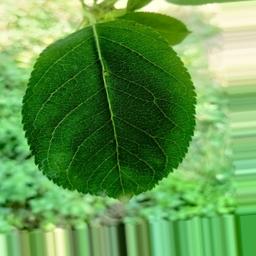
Label: Healthy